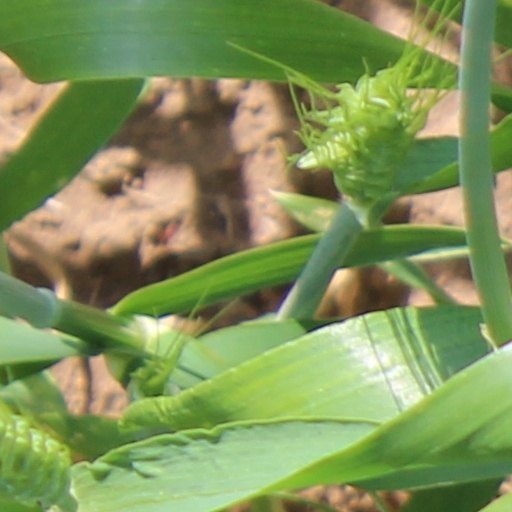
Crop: wheat